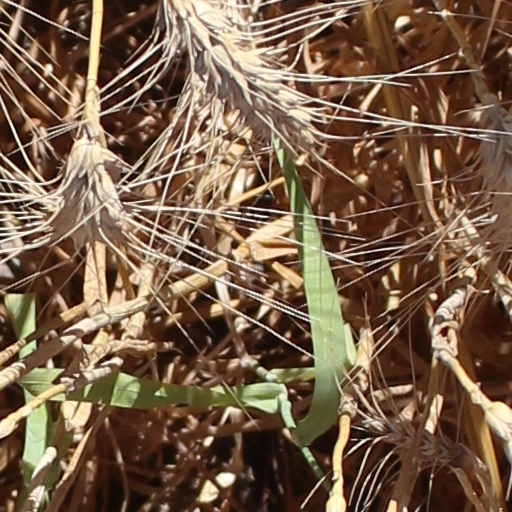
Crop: wheat